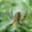
Label: spider